Arthur Acland (died 1610)

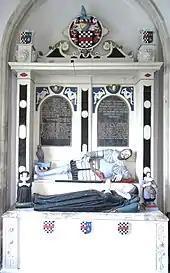
Monument to Sir Arthur Acland and his wife Eleanor in Landkey Church

Acland's monument, said to have been erected by his grieving father, survives in Landkey Church. It shows Sir Arthur lying prostrate, in full armour, propped up on his left elbow. In front and below him lies his wife Eleanor Mallet. Above are two round headed black tablets inscribed with gilt lettering.